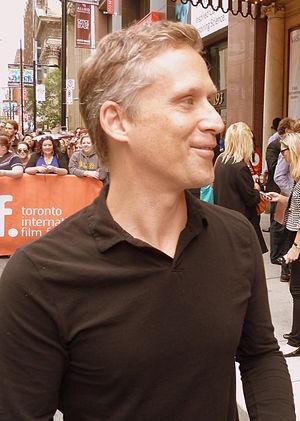
Beaucoup de bruit pour rien est une comédie dramatique américaine de Joss Whedon, sortie en 2013. Ce film est une adaptation moderne de la pièce de William Shakespeare publiée en 1600, Beaucoup de bruit pour rien.
Reed Diamond est un acteur américain, né le 20 juillet 1967 à New York.